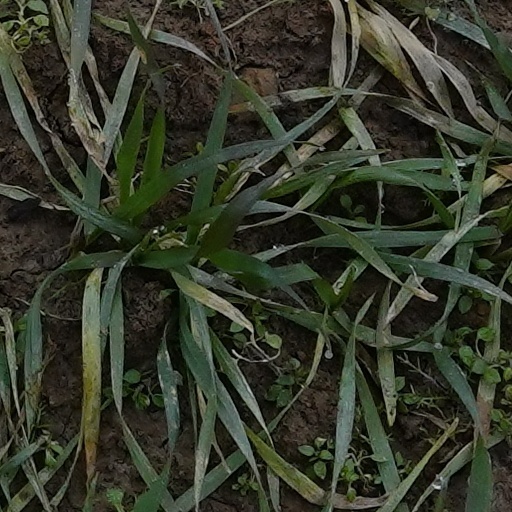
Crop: wheat